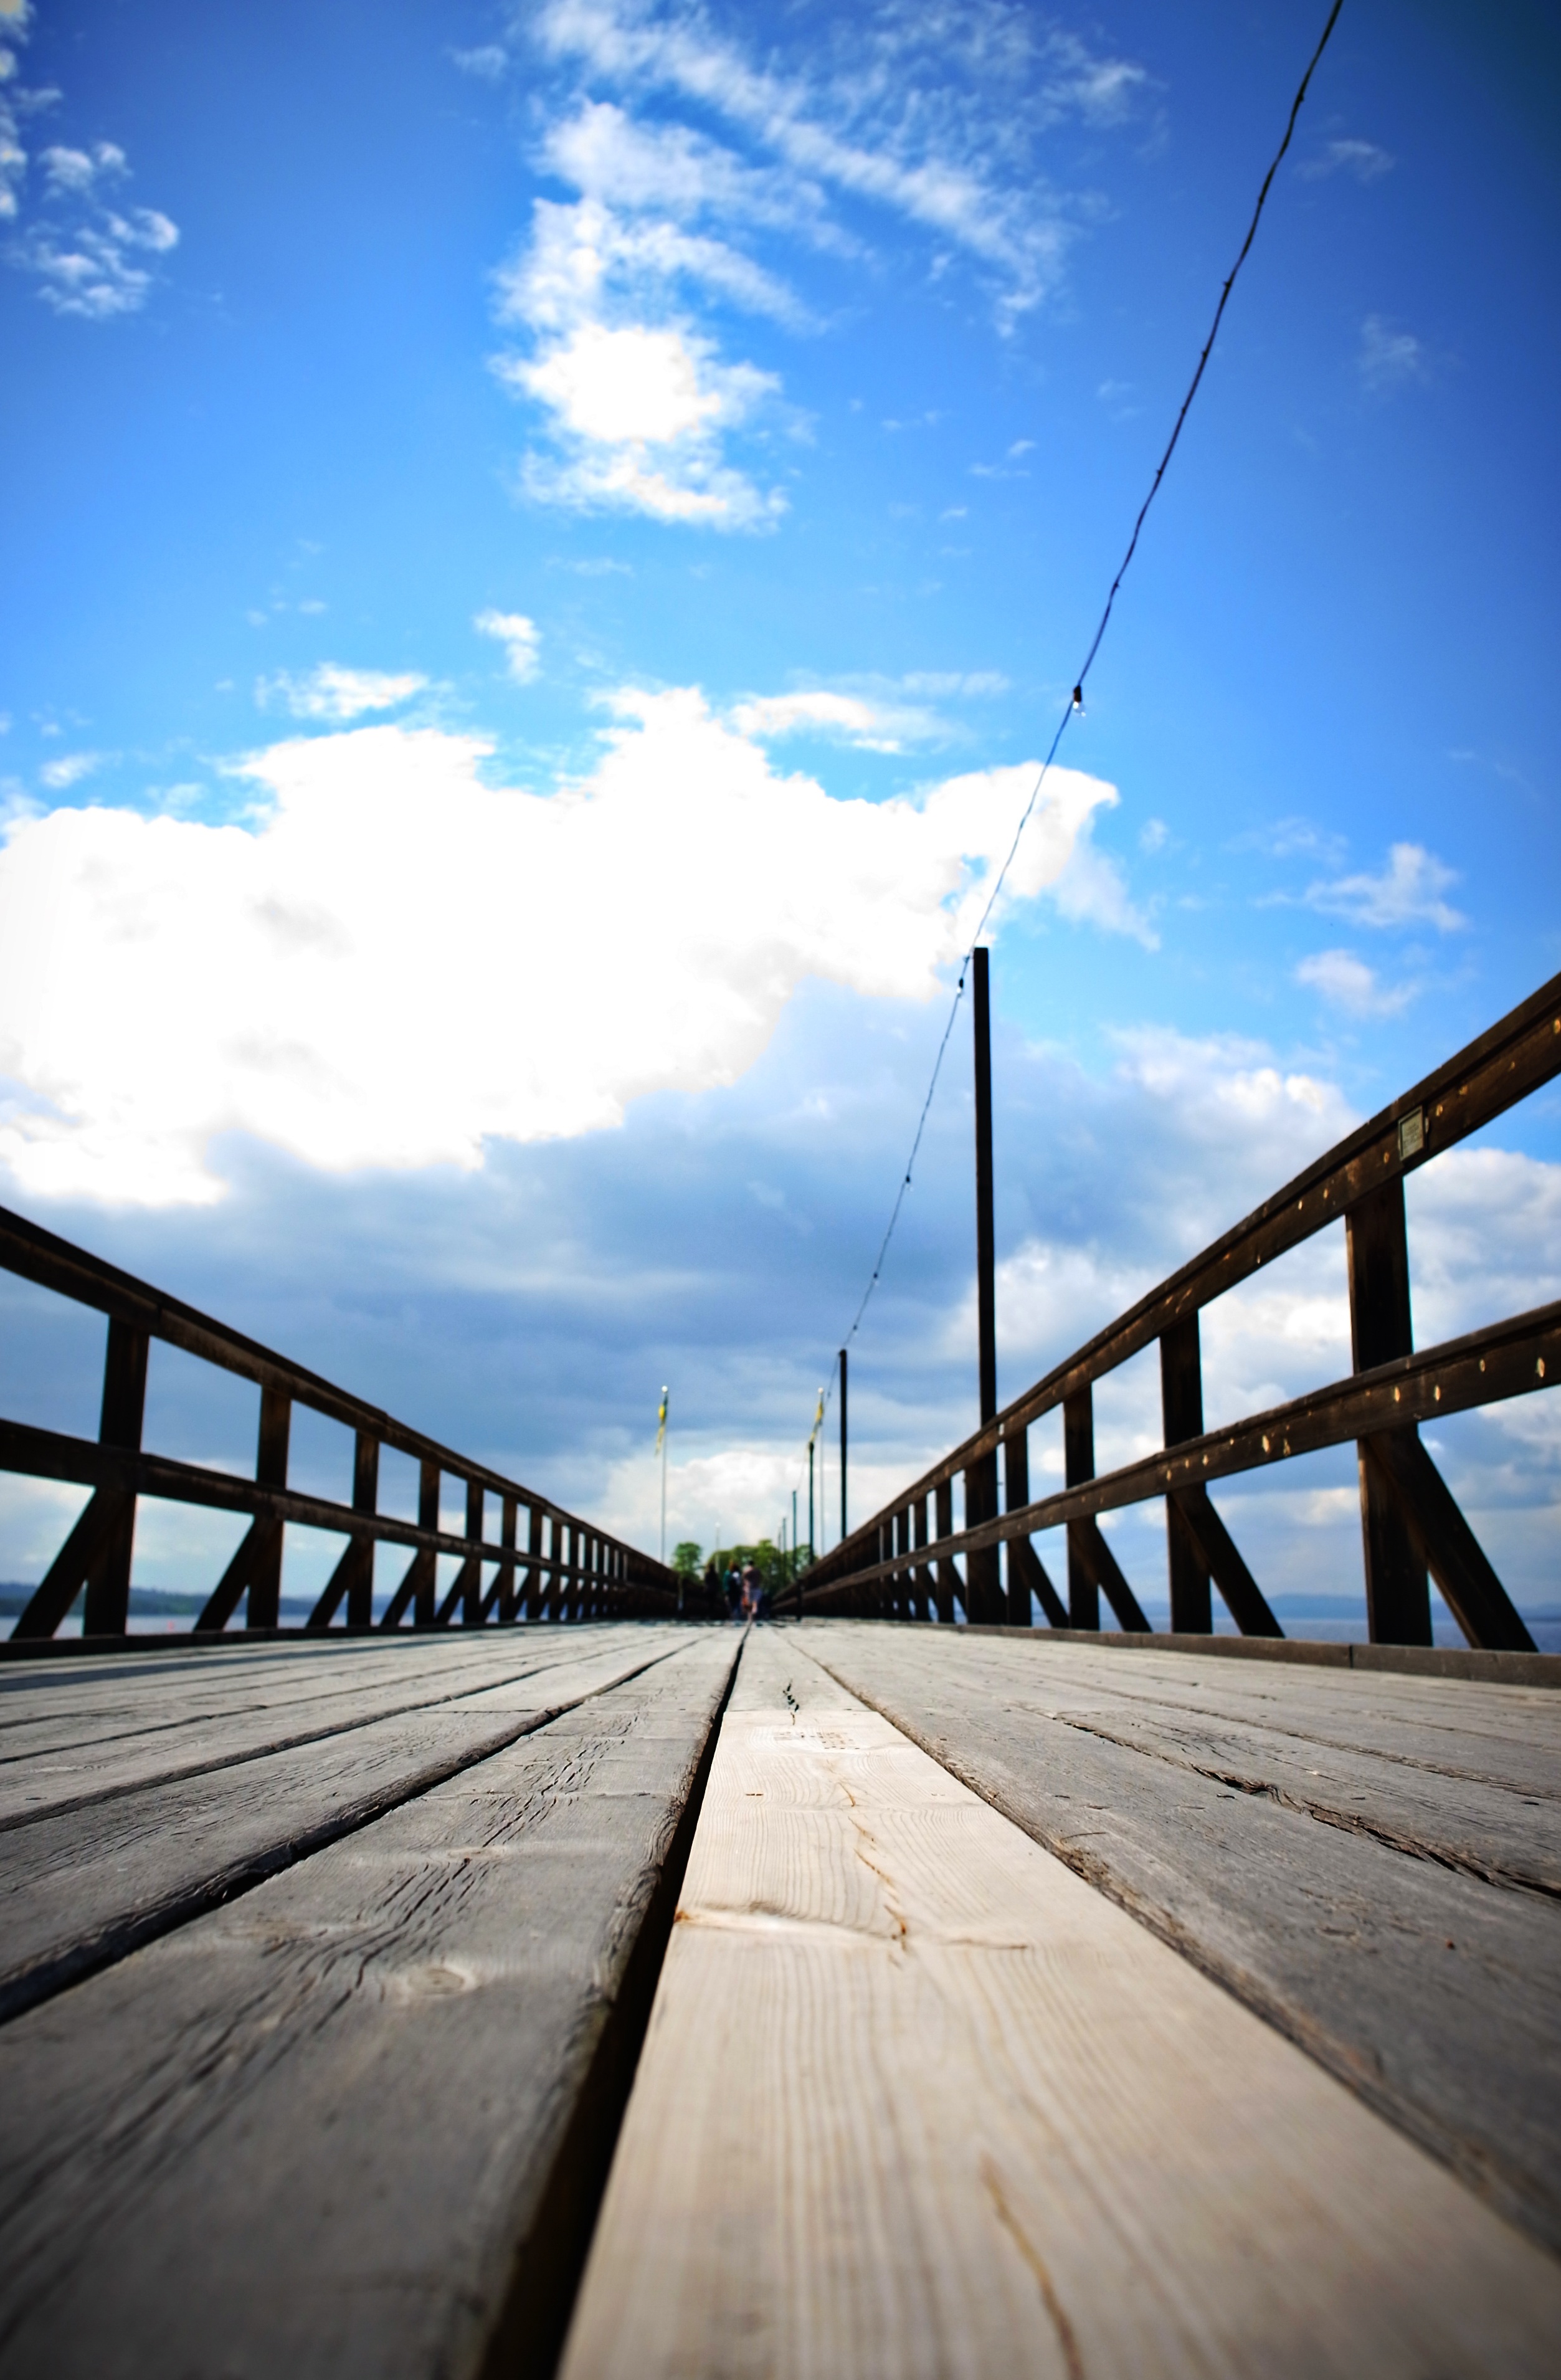
sea, coast, horizon, light, cloud, sky, boardwalk, wood, sunset, bridge, sunlight, morning, pier, ship, walkway, travel, dusk, evening, line, reflection, color, harbor, blue, sunny, tour, sweden, wooden, azure, passage, shape, comfortable